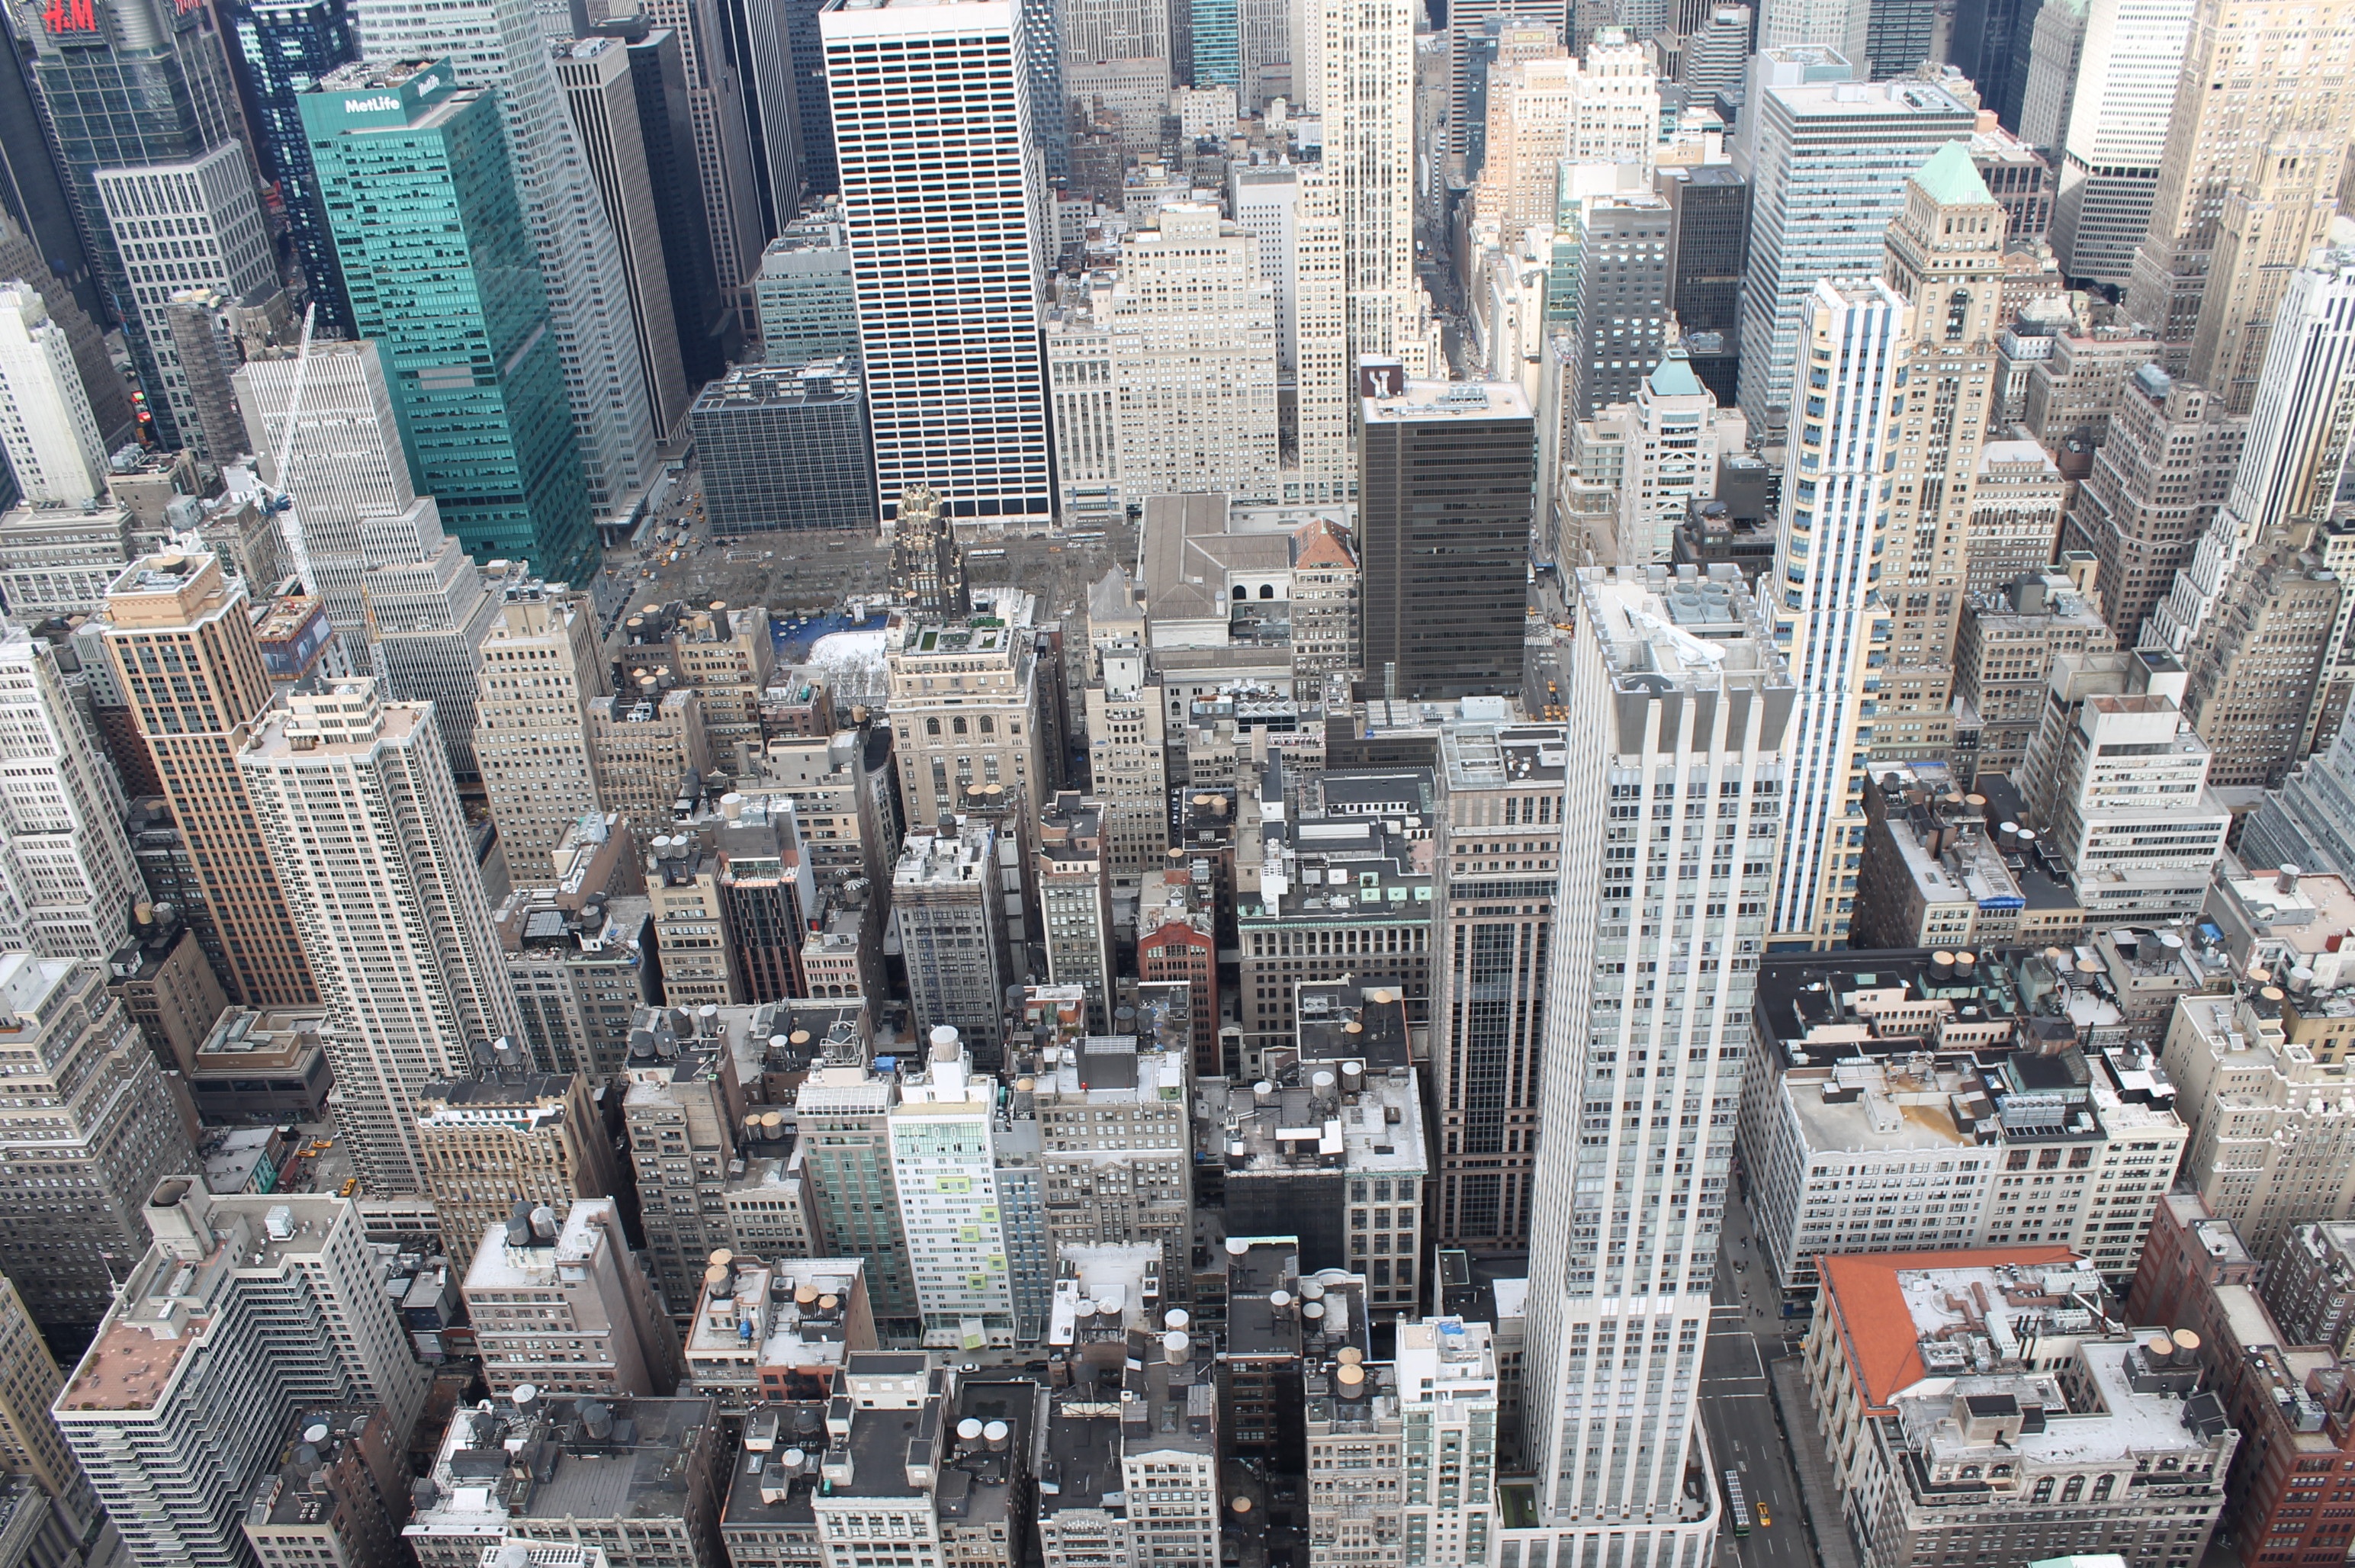
skyline, city, skyscraper, urban, new york, cityscape, downtown, tower, landmark, tower block, top view, buildings, tall, metropolis, neighbourhood, bird's eye view, aerial photography, urban area, residential area, geographical feature, human settlement, metropolitan area